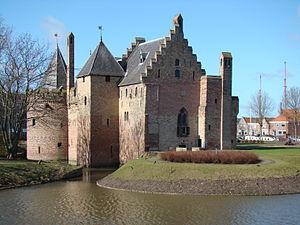
Medemblik est une petite ville de la commune néerlandaise du même nom, dans la province de la Hollande-Septentrionale. Le 1ᵉʳ janvier 2006, la ville comptait 7 994 habitants.
Le Château de Radboud est un château situé sur le côté est du port de la ville de Medemblik, en Hollande-Septentrionale. Le château date de 1288.